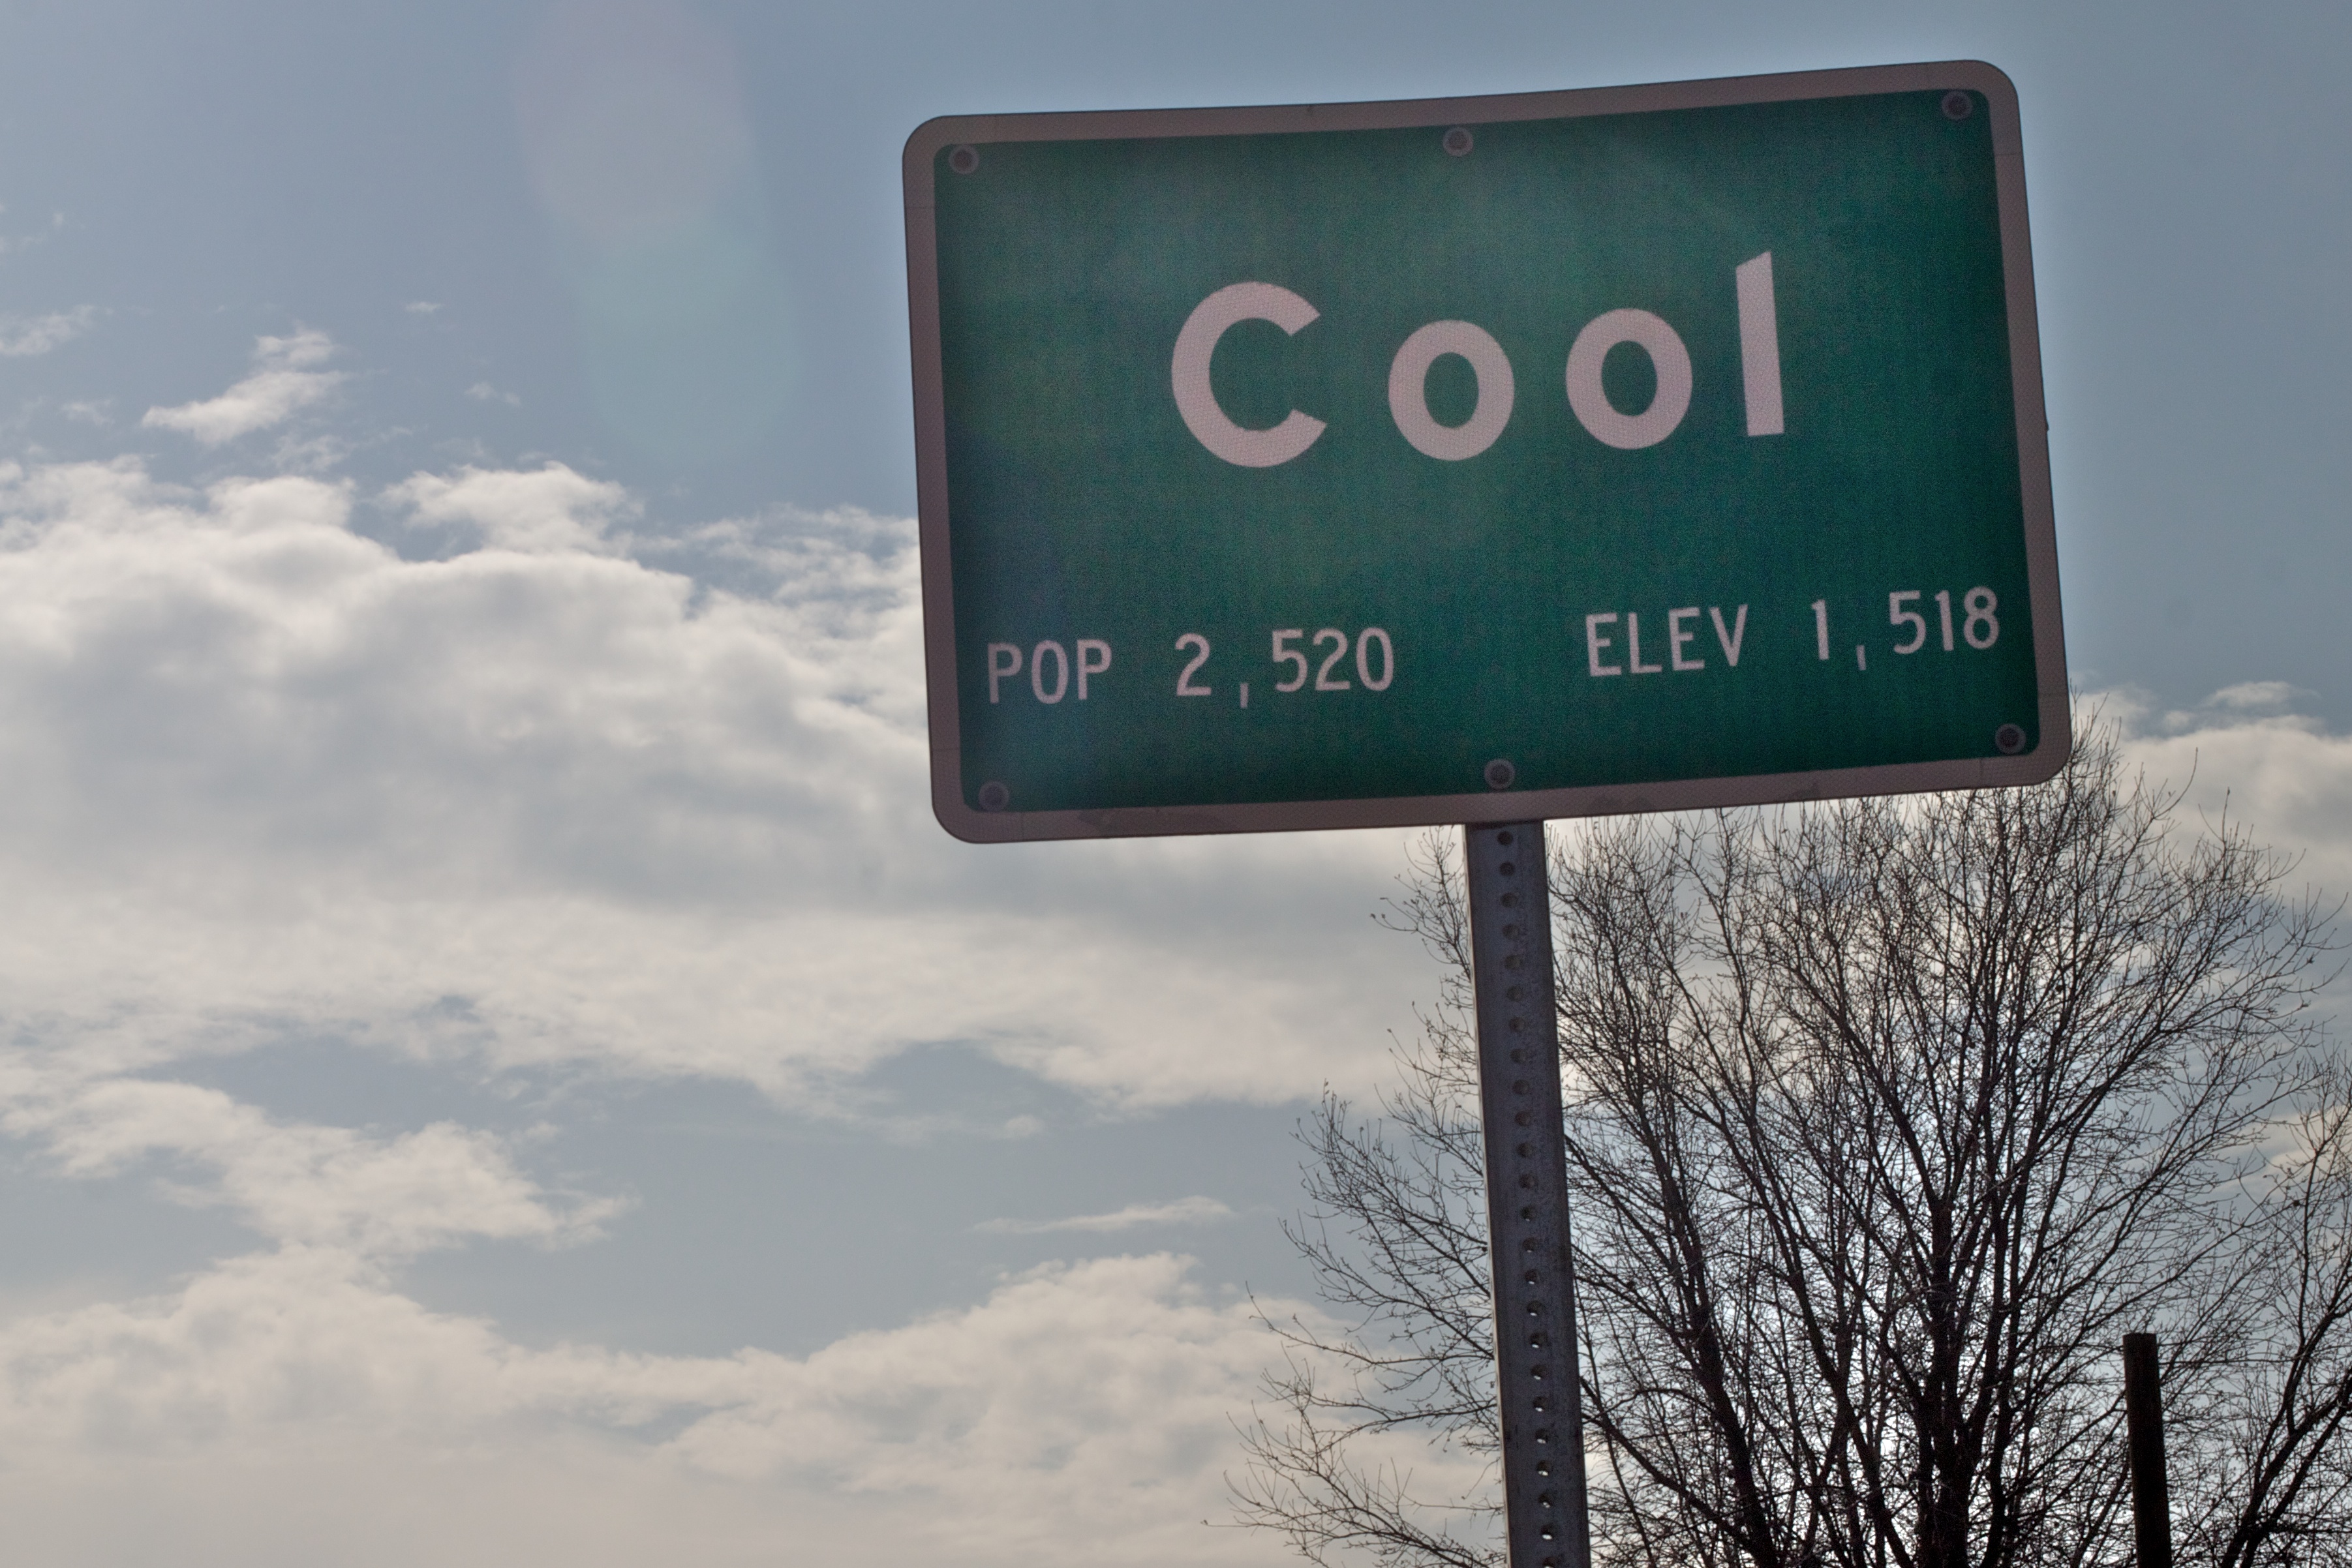
sign, street sign, signage, cool, 2012366, traffic sign